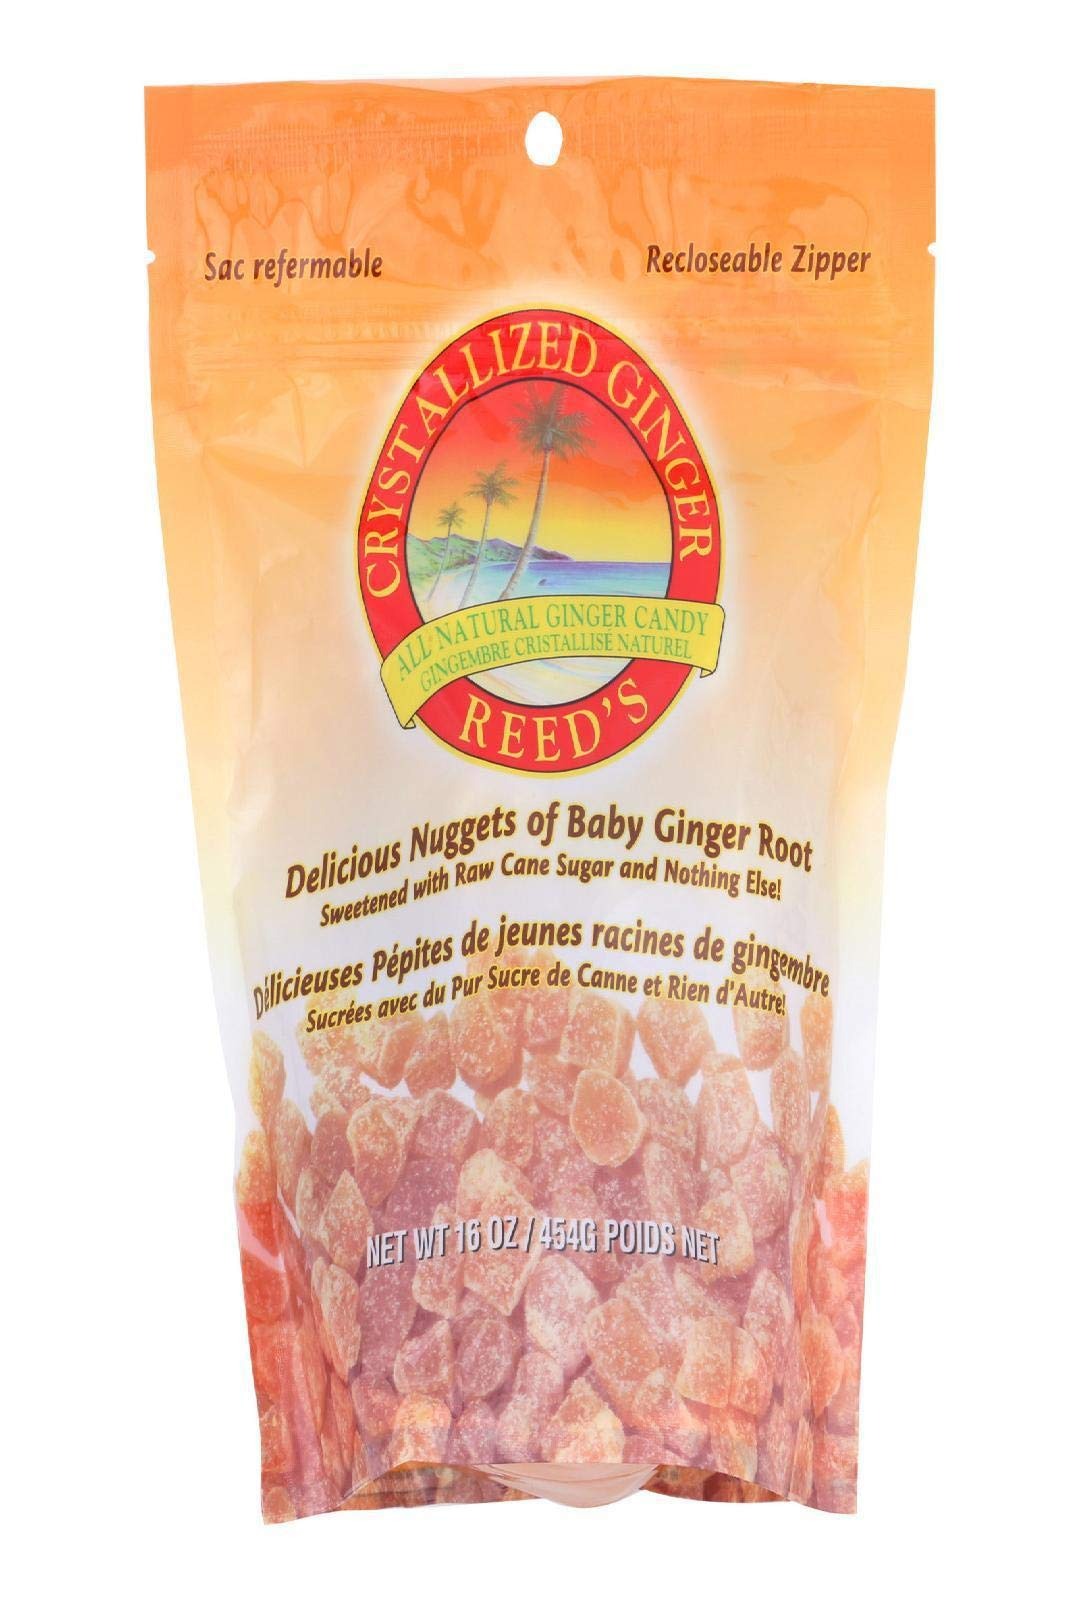
Item Name: Reeds Crystallized Ginger Candy - 6 x16 Oz
Bullet Point: All natural baby ginger and cane sugar
Product Description: Save On Reed's Ginger Candy 6X 16 Oz Crystallized Ginger (13) + CHAR(10)CHAR(13) + CHAR(10)The Process Is An Ancient One That Hasn?T Changed Much Through Time. After Harvesting Baby Ginger (The Most Tender Kind), The Root Is Diced And Then Steeped In Large Vats Filled With Simmering Raw Cane Syrup.: CHAR(13) + CHAR(10)CHAR(13) + CHAR(10)(Note: This Product Description Is Informational Only. Always Check The Actual Product Label In Your Possession For The Most Accurate Ingredient Information Before Use. For Any Health Or Dietary Related Matter Always Consult Your Doctor Before Use.)
Value: 96.0
Unit: ounce

Price: 16.49